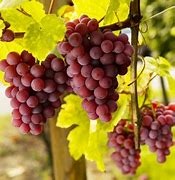
Label: grape